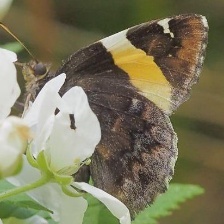
Species: GOLD BANDED